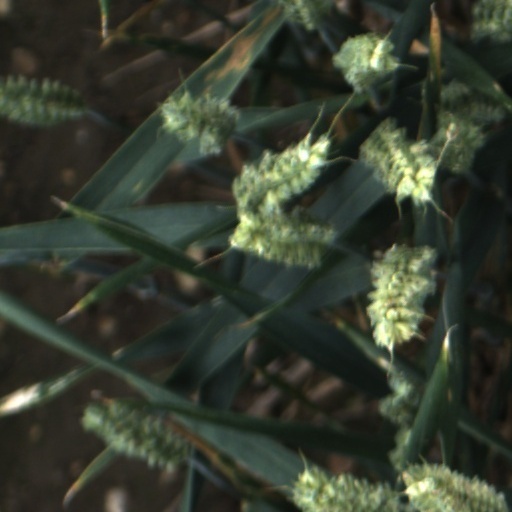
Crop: wheat